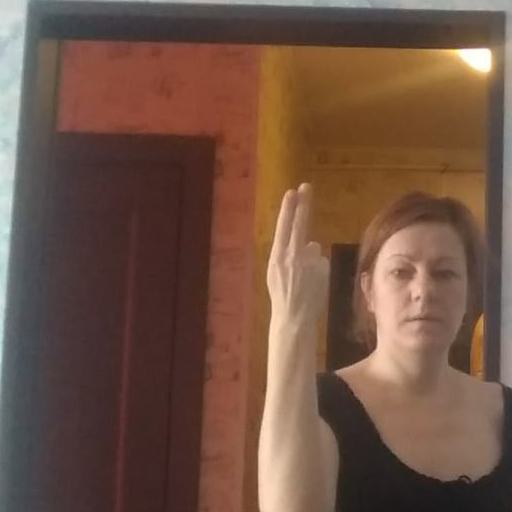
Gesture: two_up_inverted